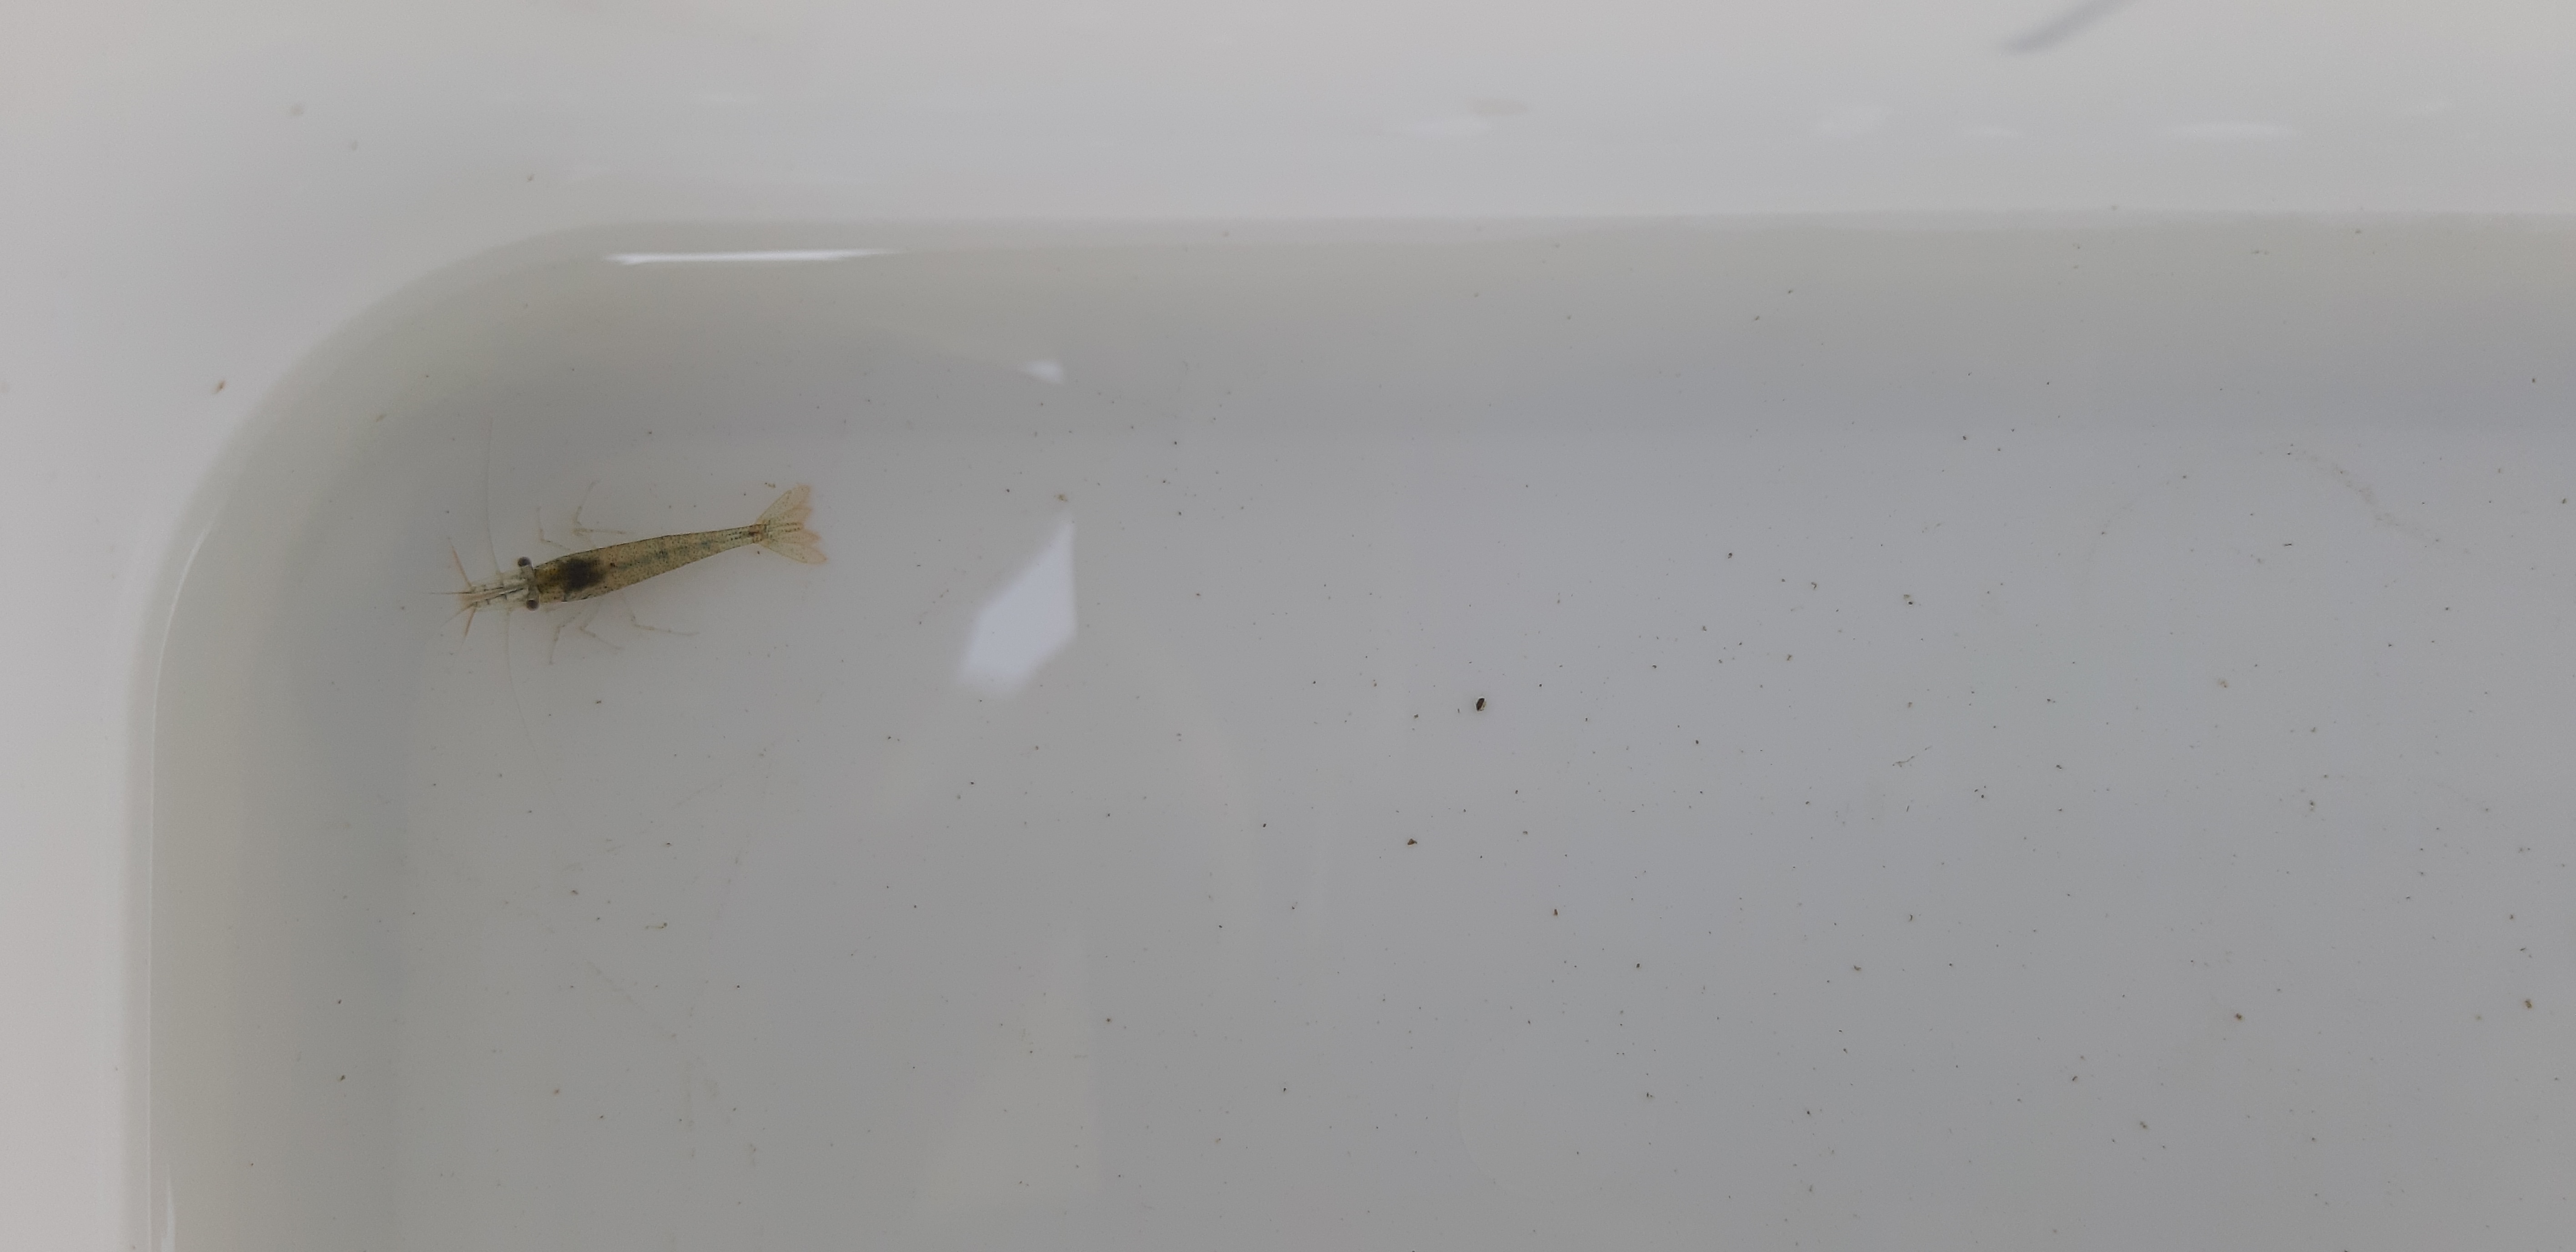
Macroinvertebrate group: crabs_and_shrimps